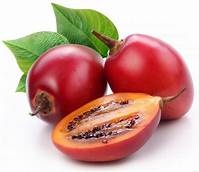
Label: tomato